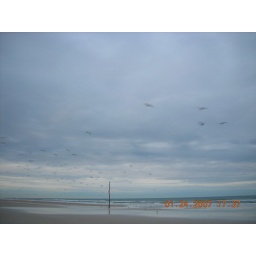
birds flying over ocean